Richard Owen

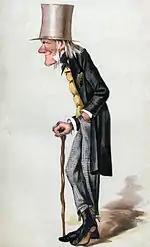
Caricature of an elderly Owen, captioned with the pun "Old Bones", in the London magazine "Vanity Fair", March 1873

Huxley's campaign ran over two years and was devastatingly successful at persuading the overall scientific community, with each "slaying" being followed by a recruiting drive for the Darwinian cause. The spite lingered. While Owen had argued that humans were distinct from apes by virtue of having large brains, Huxley said that racial diversity blurred any such distinction. In his paper criticising Owen, Huxley directly states: